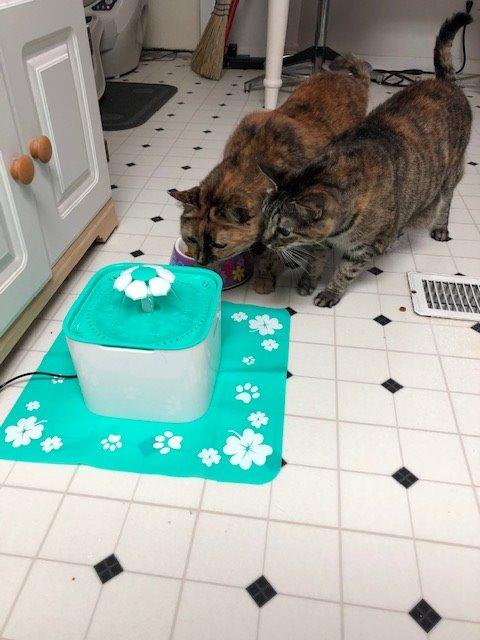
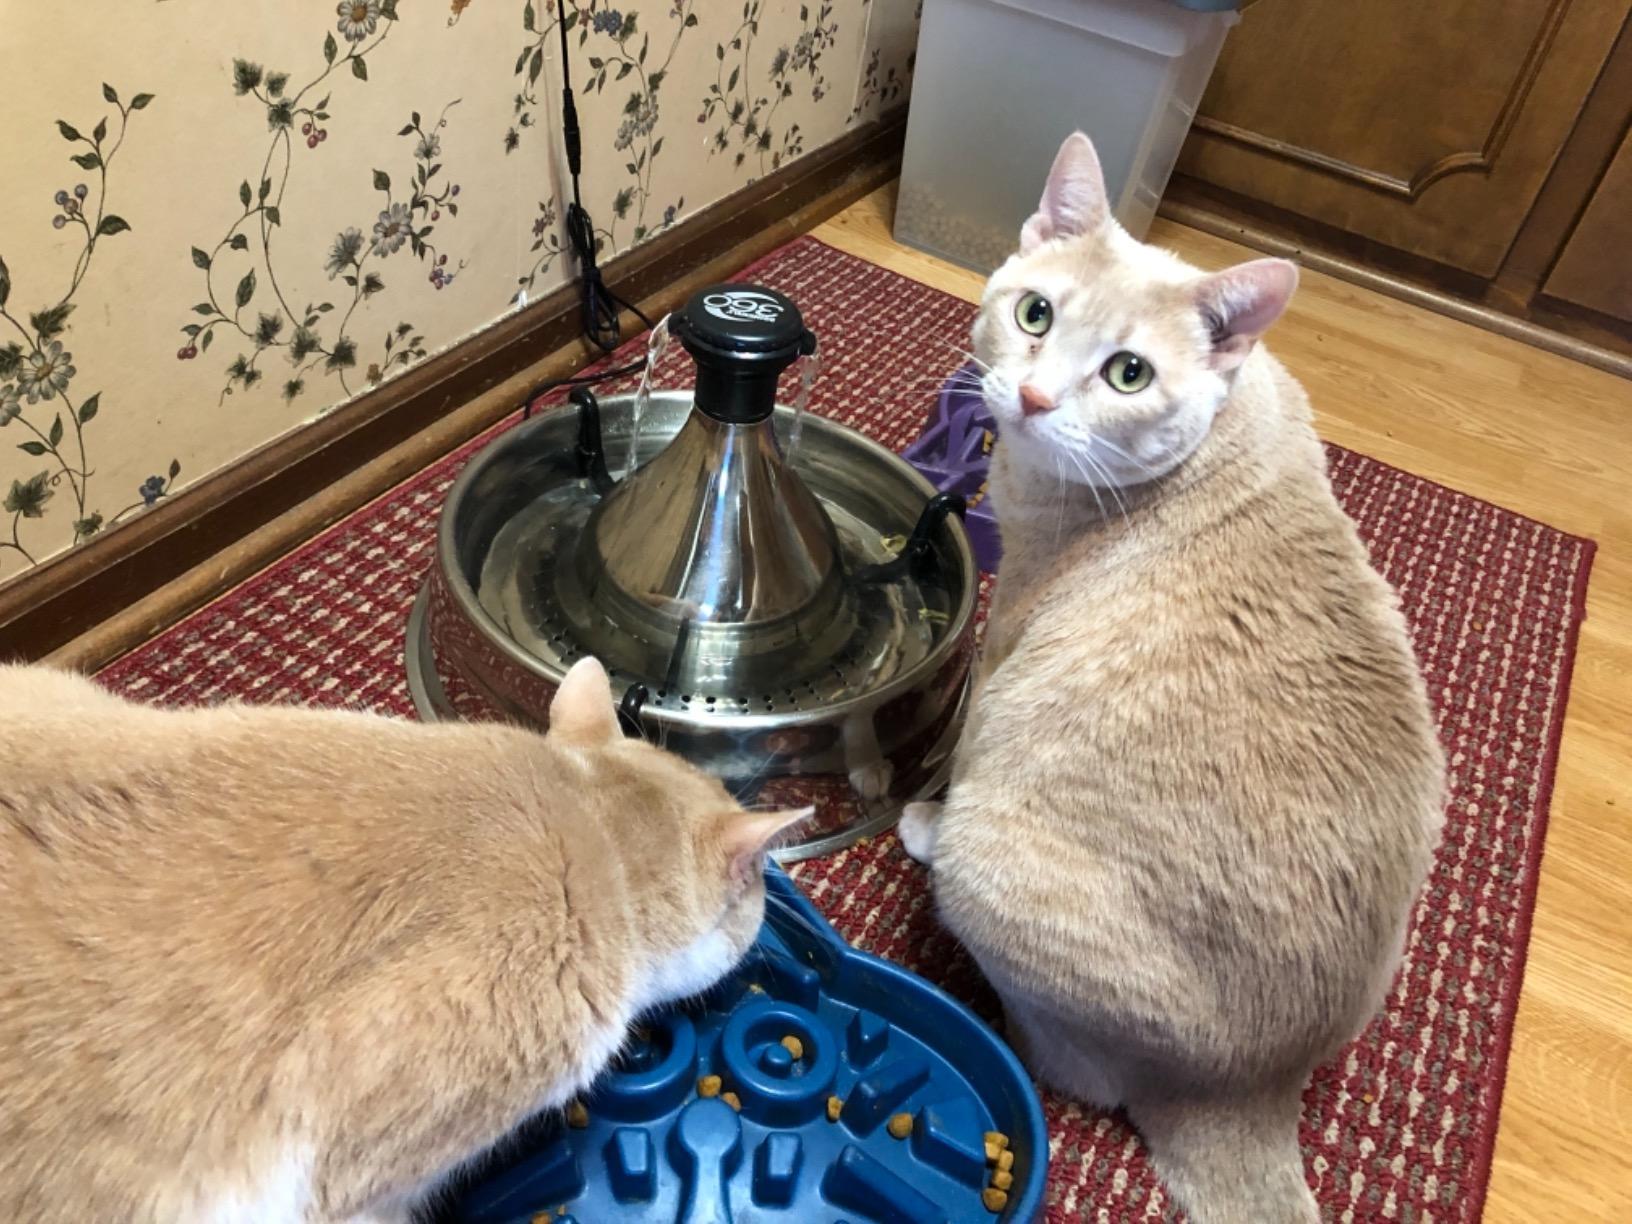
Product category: items_bowl
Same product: no